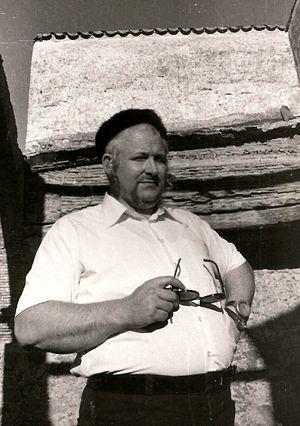
Wolf Vostell est un artiste allemand né à Leverkusen en 1932, mort à Berlin en 1998.